David Vostell

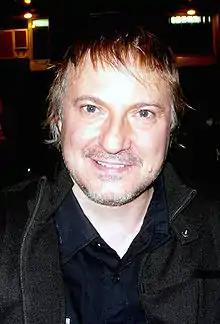
Vostell in 2009

David Vostell was born in Cologne, the first child of Wolf Vostell and his Spanish wife Mercedes Guardado. His father and his father's art have formed his view of the world from his earliest childhood onwards. The artistics movements of the 1960s and the early 1970s as well as his father's circle with people as Nam June Paik and Allan Kaprow, with whom he often sat together as a teenager, marked him deeply.